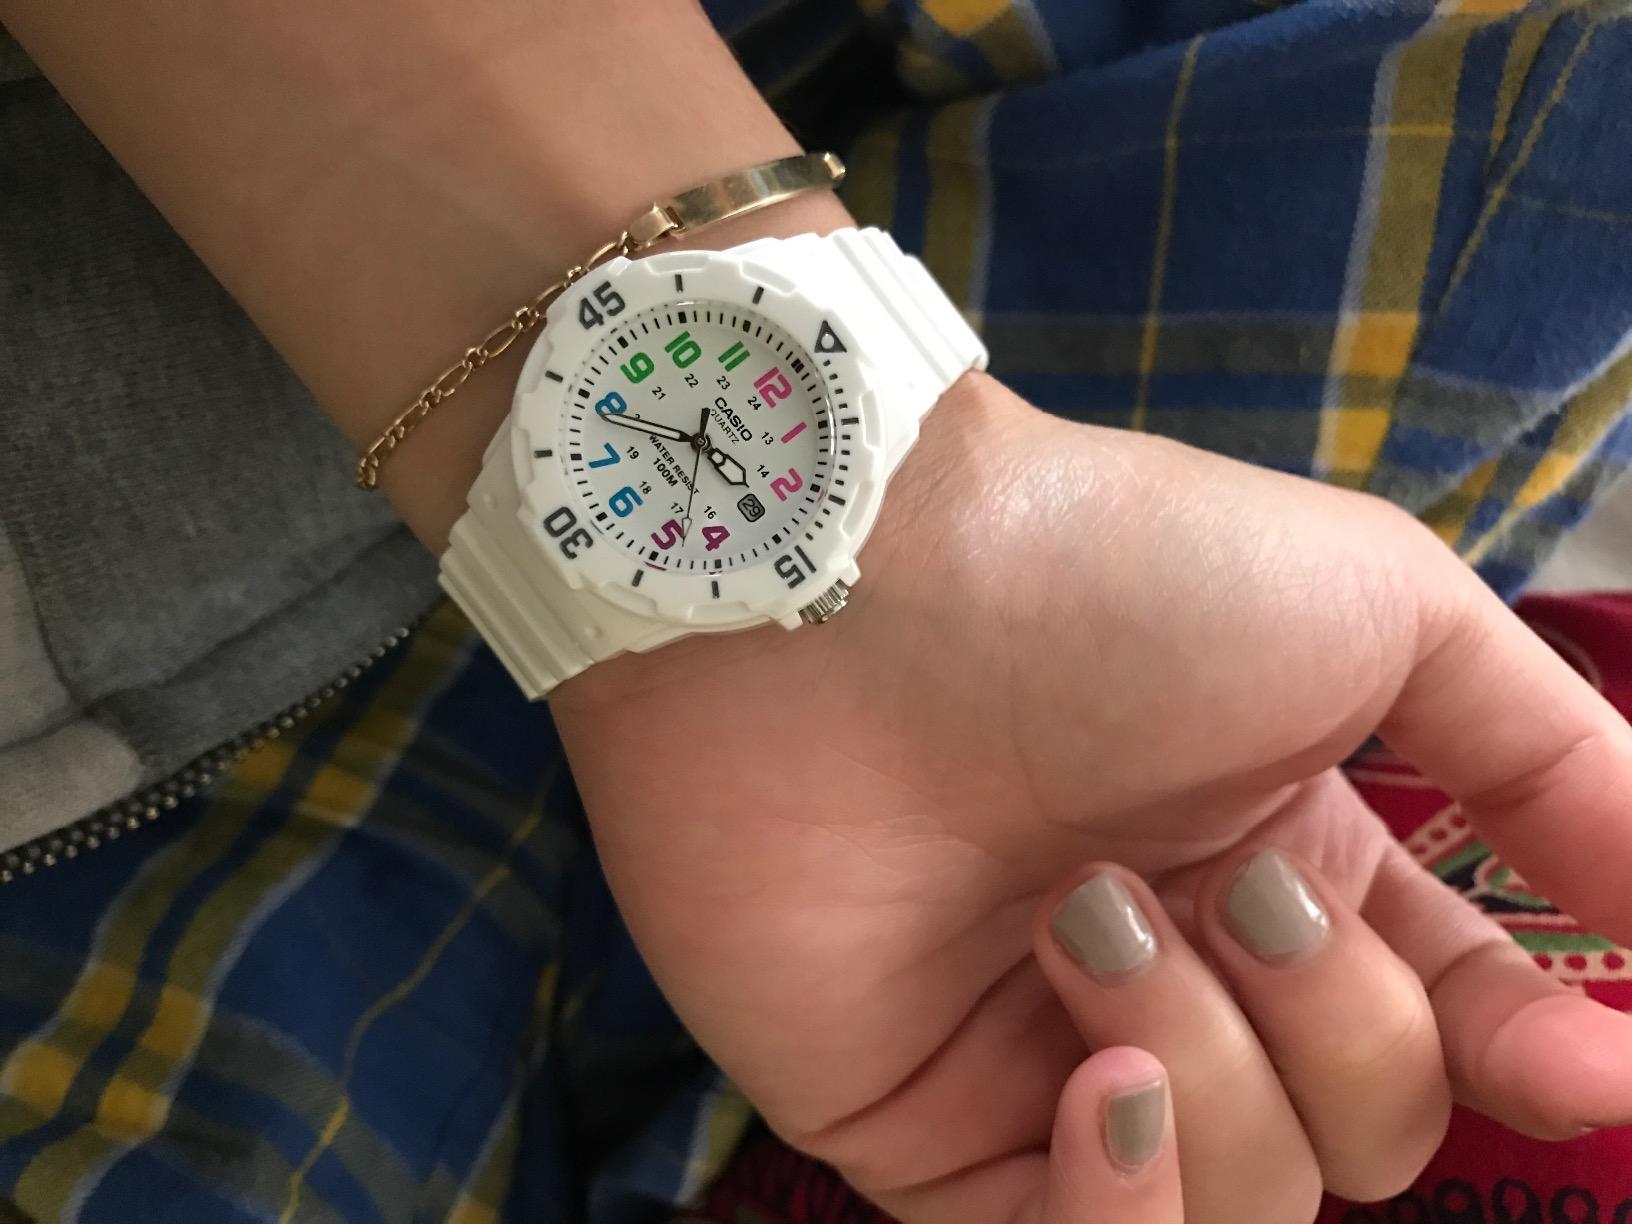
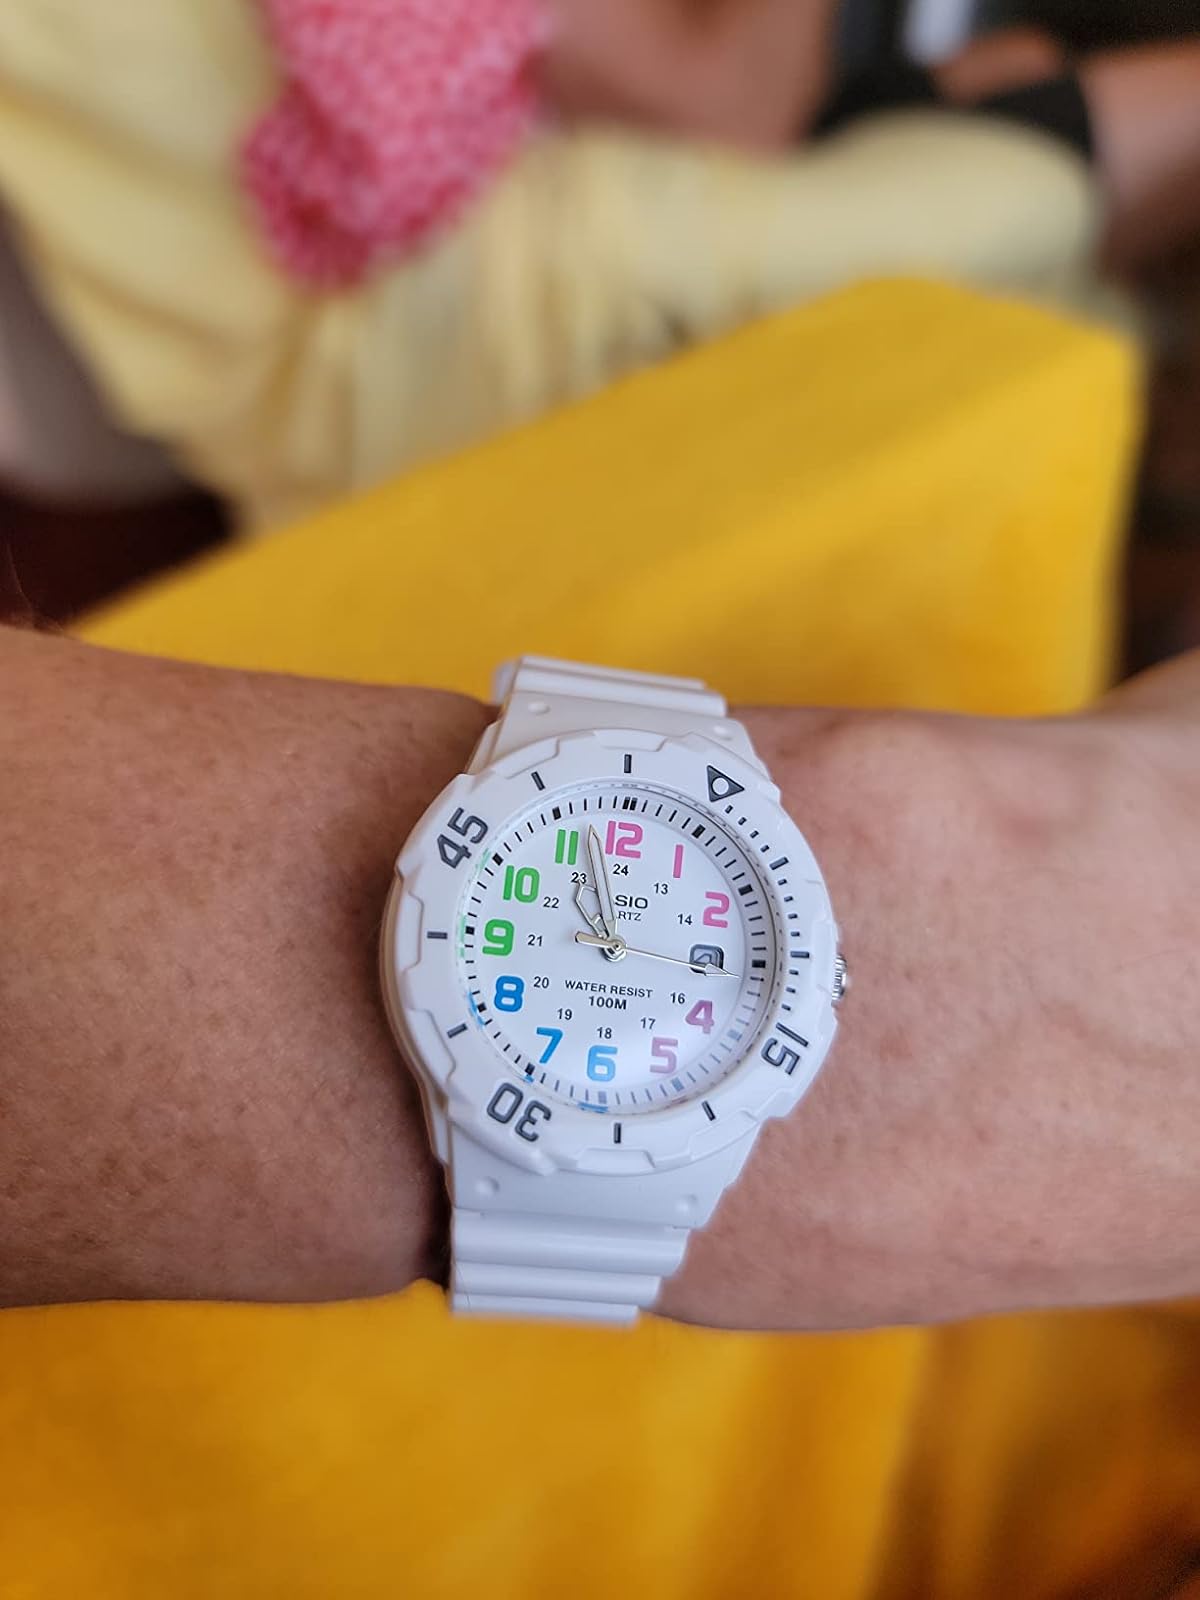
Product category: accessories_watch
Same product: yes